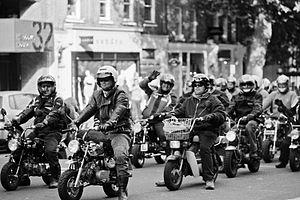
Le Honda Monkey est une mini moto du constructeur japonais Honda née en 1961 sous le type Z100. Il est équipé d'un moteur 4-temps monocylindrique de 49 cm³. Son poids est d'environ 40 kg et sa taille réduite permet le transport dans un coffre de voiture.